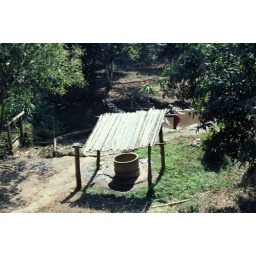
Jungle trek - hill tribe well, with women washing clothes in the stream